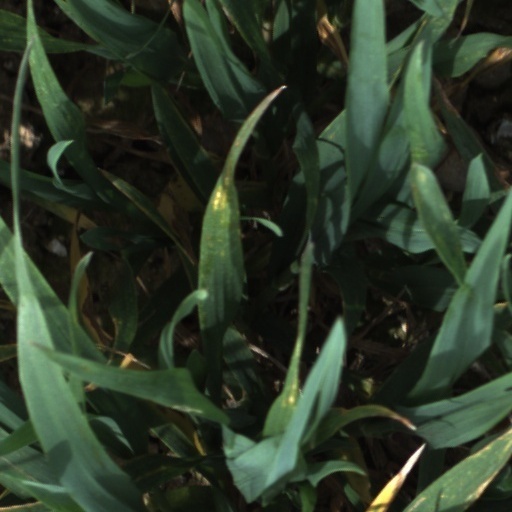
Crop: wheat